Mona Achache

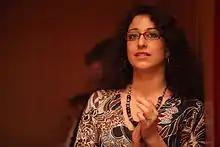
Achache in 2010

Mona Achache (born 18 March 1981) is a French-Moroccan film director, screenwriter, and actress. She wrote and directed the feature films "The Hedgehog" (2009), "Les Gazelles" (2014), "Valiant Hearts" (2021), and "Little Girl Blue" (2023). She also directed the Netflix documentary "The Women and the Murderer" (2021). In 2024, she was nominated for the César Award for Best Documentary Film for "Little Girl Blue".